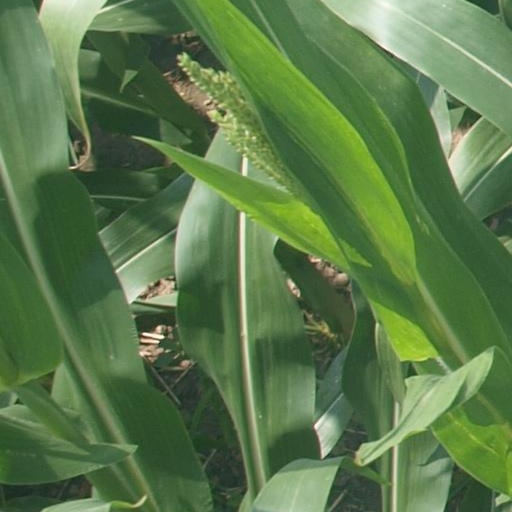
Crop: maize; corn